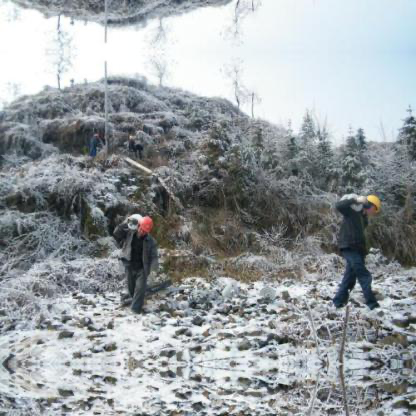
Objects in the image:
label: helmet
label: helmet